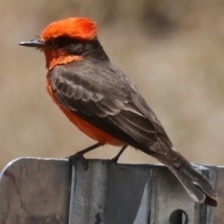
Species: VERMILION FLYCATHER
Scientific name: PYROCEPHALUS OBSCURUS